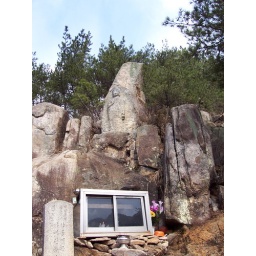
candles are placed in the boxes to keep from blowing out